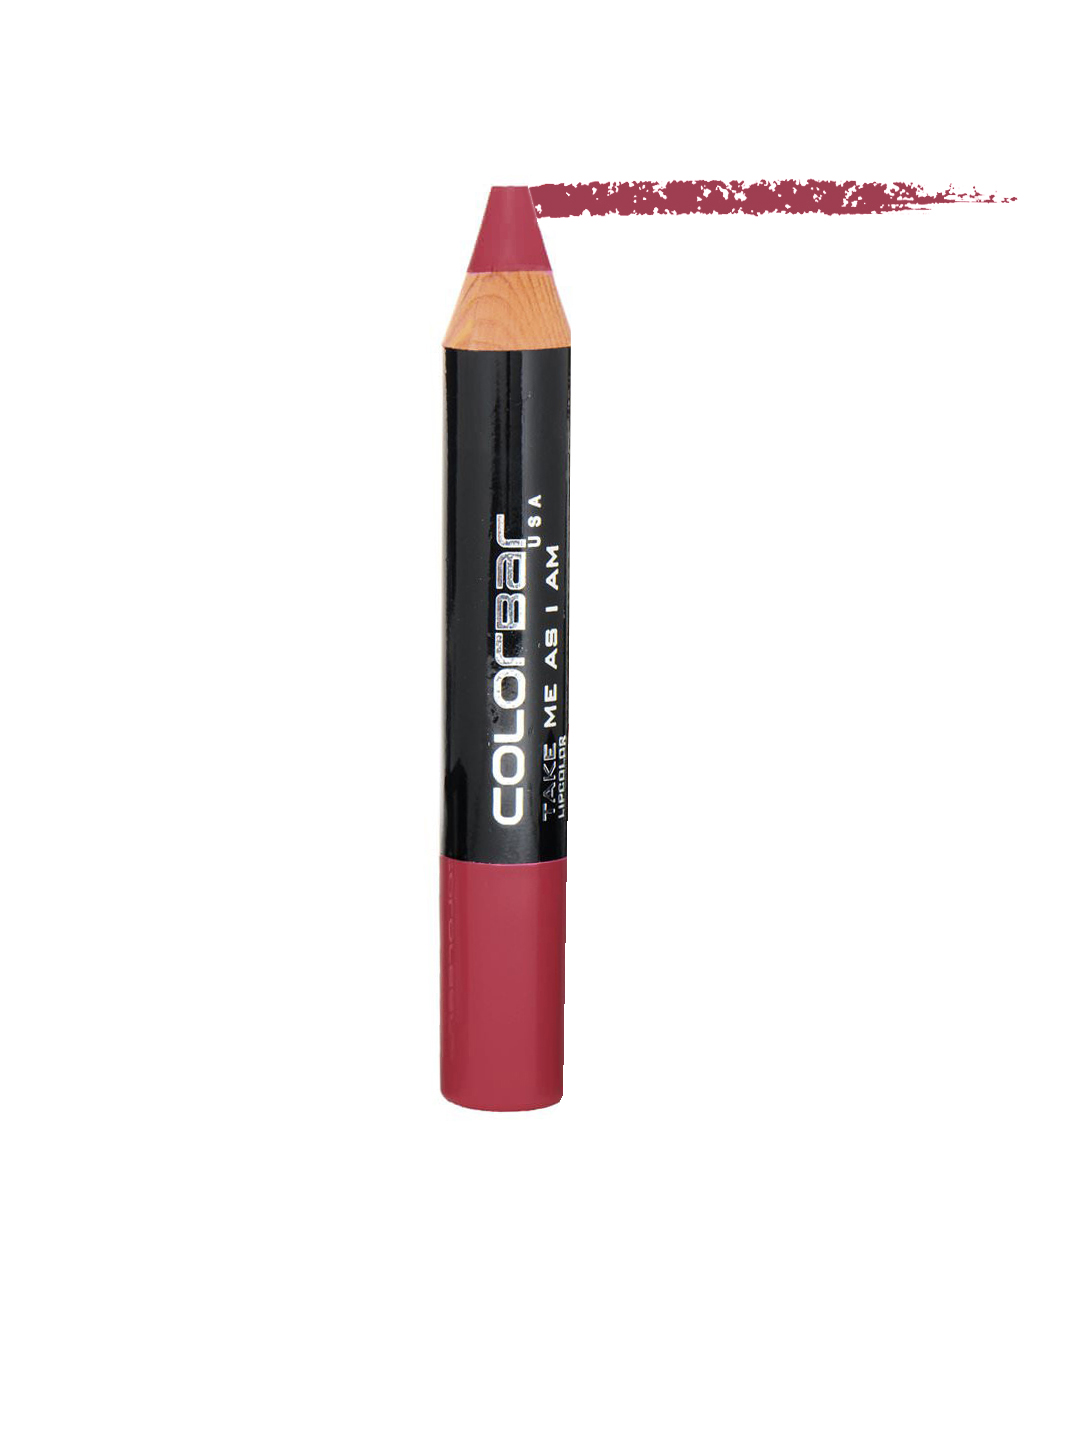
Colorbar Take Me As I Am Flirtatious Pink Lipstick with Sharpner 002
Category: Personal Care / Lips / Lipstick
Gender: Women
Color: Pink
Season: Spring 2017
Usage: Casual